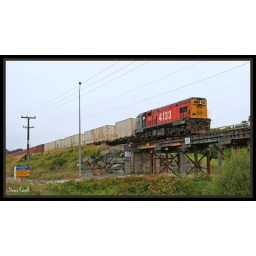
Hokitika bound frreight train crossing over the old wooden truss bridge.